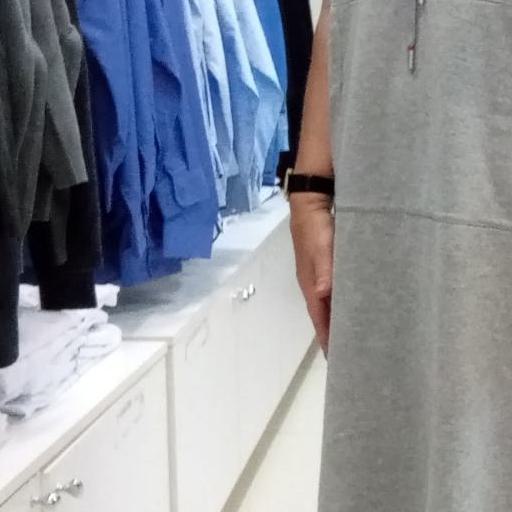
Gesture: no_gesture